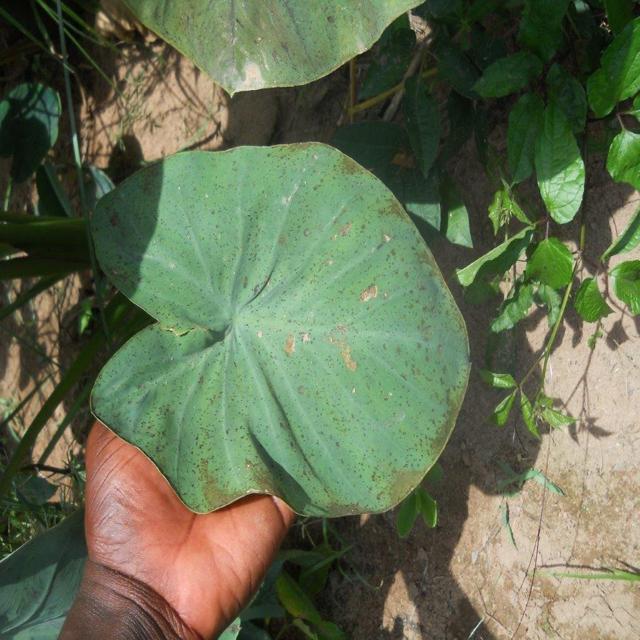
Label: Early_Blight